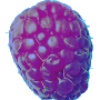
Label: Raspberry 1